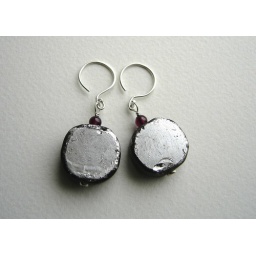
Earrings in sterling silver with silver-leafed recycled glass and garnet beads